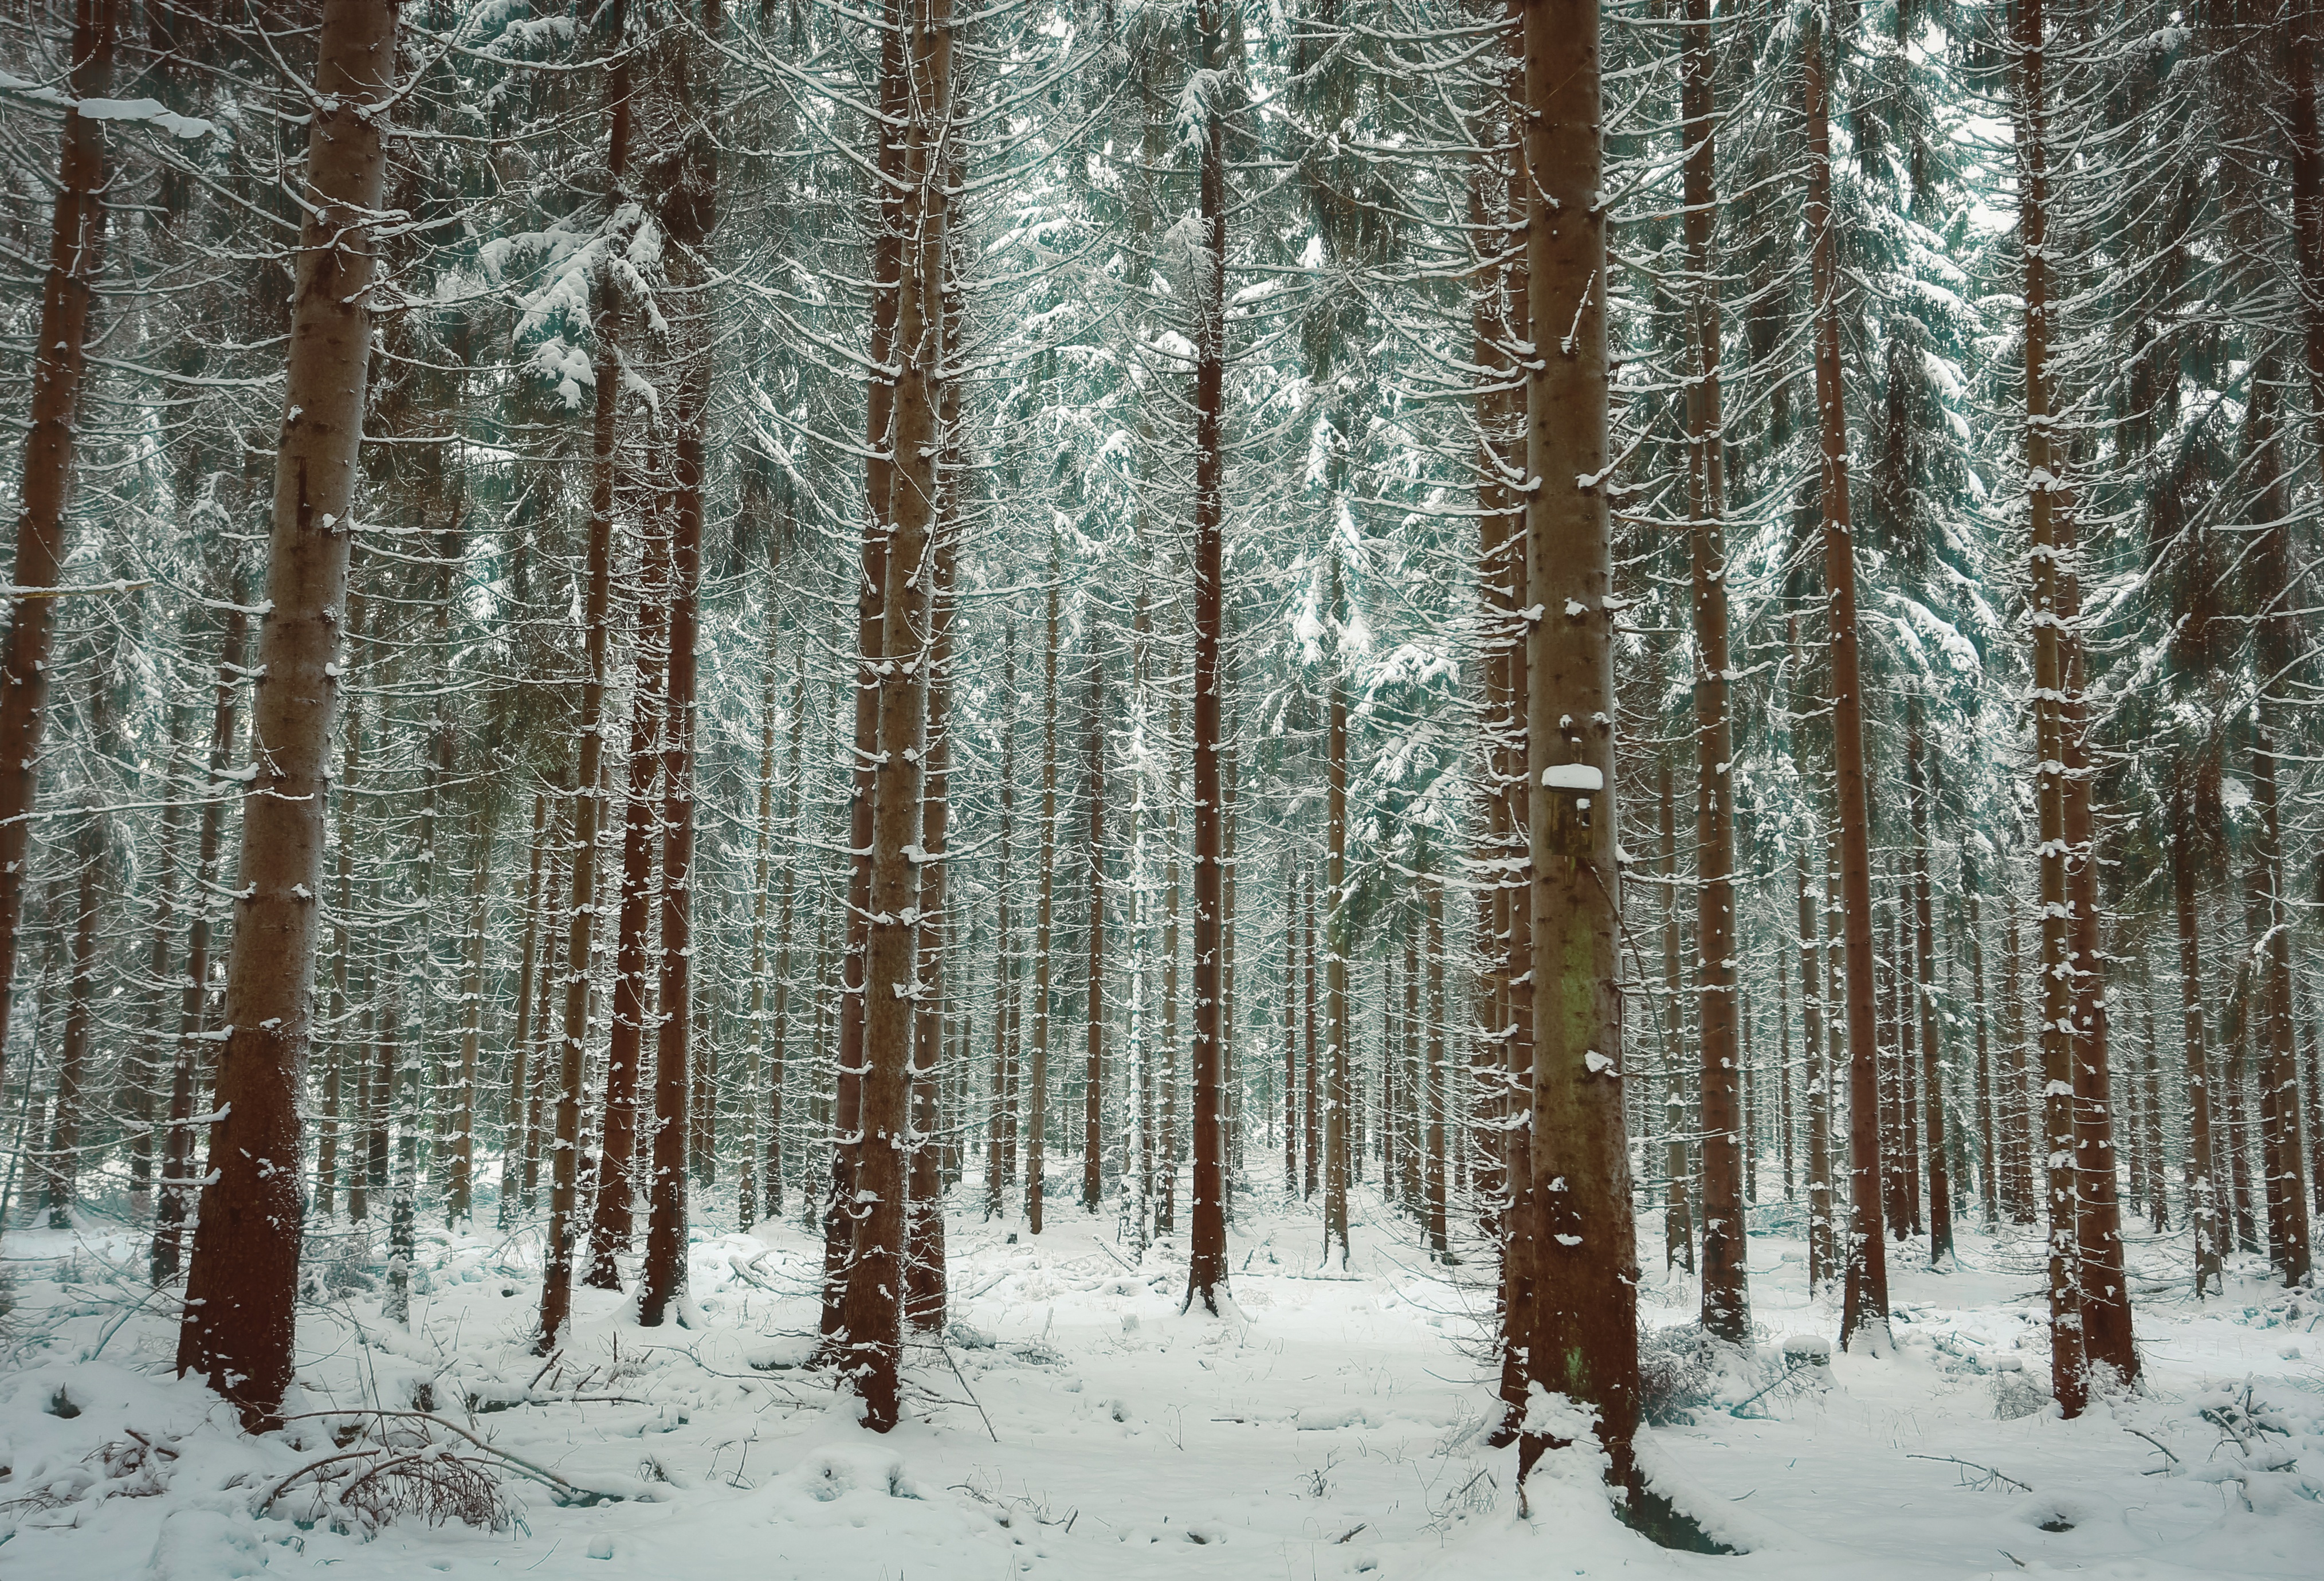
landscape, tree, nature, forest, branch, snow, winter, plant, sunlight, frost, ice, birch, weather, fir, season, conifer, trees, spruce, woodland, habitat, wintry, ecosystem, winter forest, freezing, biome, natural environment, woody plant, temperate coniferous forest, land plant